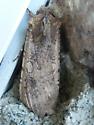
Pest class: cutworms